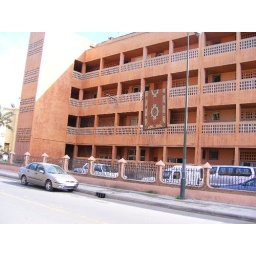
Housekeeping - a carpet being aired on the balcony of an apartment building in Marrakech, Morocco.